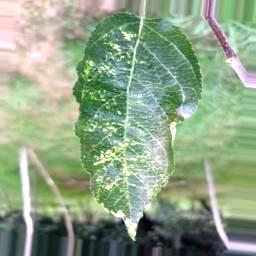
Label: Apple_Mosaic